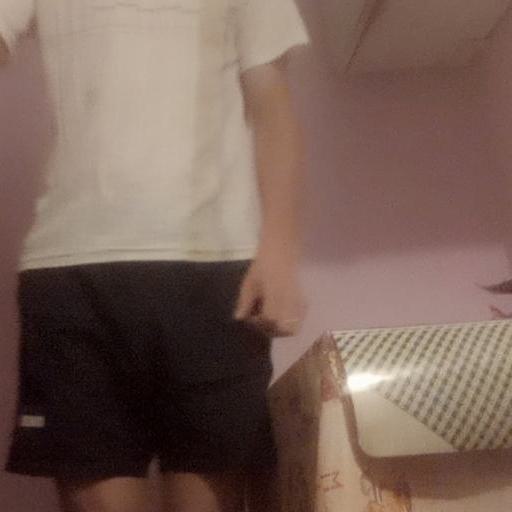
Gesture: no_gesture